William H. Crogman

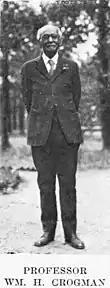
Professor William H. Crogman in 1922

Crogman retired in 1921 and was awarded a lifetime pension by the Carnegie Foundation.